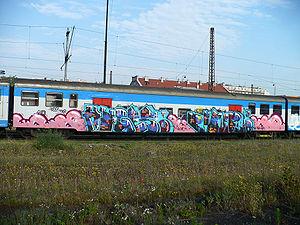
Le End to end est un graffiti sur train ou métro recouvrant un wagon d'un bout à l'autre, mais qui ne s´étend pas sur toute la hauteur, sans quoi il s´agirait d´un whole car.
Un graffiti est une inscription exécutée sur une surface.